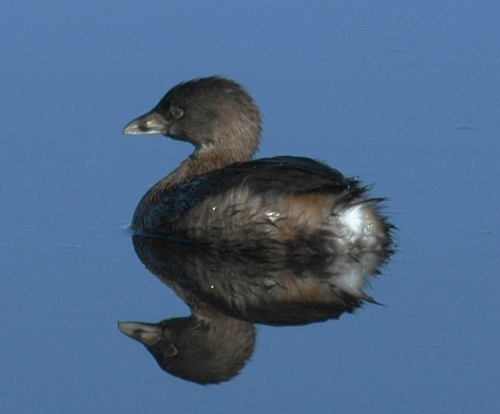
this small, charcoal colored bird looks to be a duckling, afloat with a small white patch on his rear.
this bird is mostly gray with a flat bill.
this bird has a brown and black feathered head, along with black wings and feather tips covering the rest of its body.
this bird looks young, with fluffy brown feathers in uniform color and a medium length beak.
this bird is black in color with a black beak, and black eye rings.
this bird has wings that are black and has a yellow bill
this particular bird has a belly that is brown and black
this bird is medium in size, the body is grey, and the bill is sharp.
this bird is black and brown in color, and has a multi colored beak.
a small mostly black bird with some brown and white on its rump
Species: Pied Billed Grebe